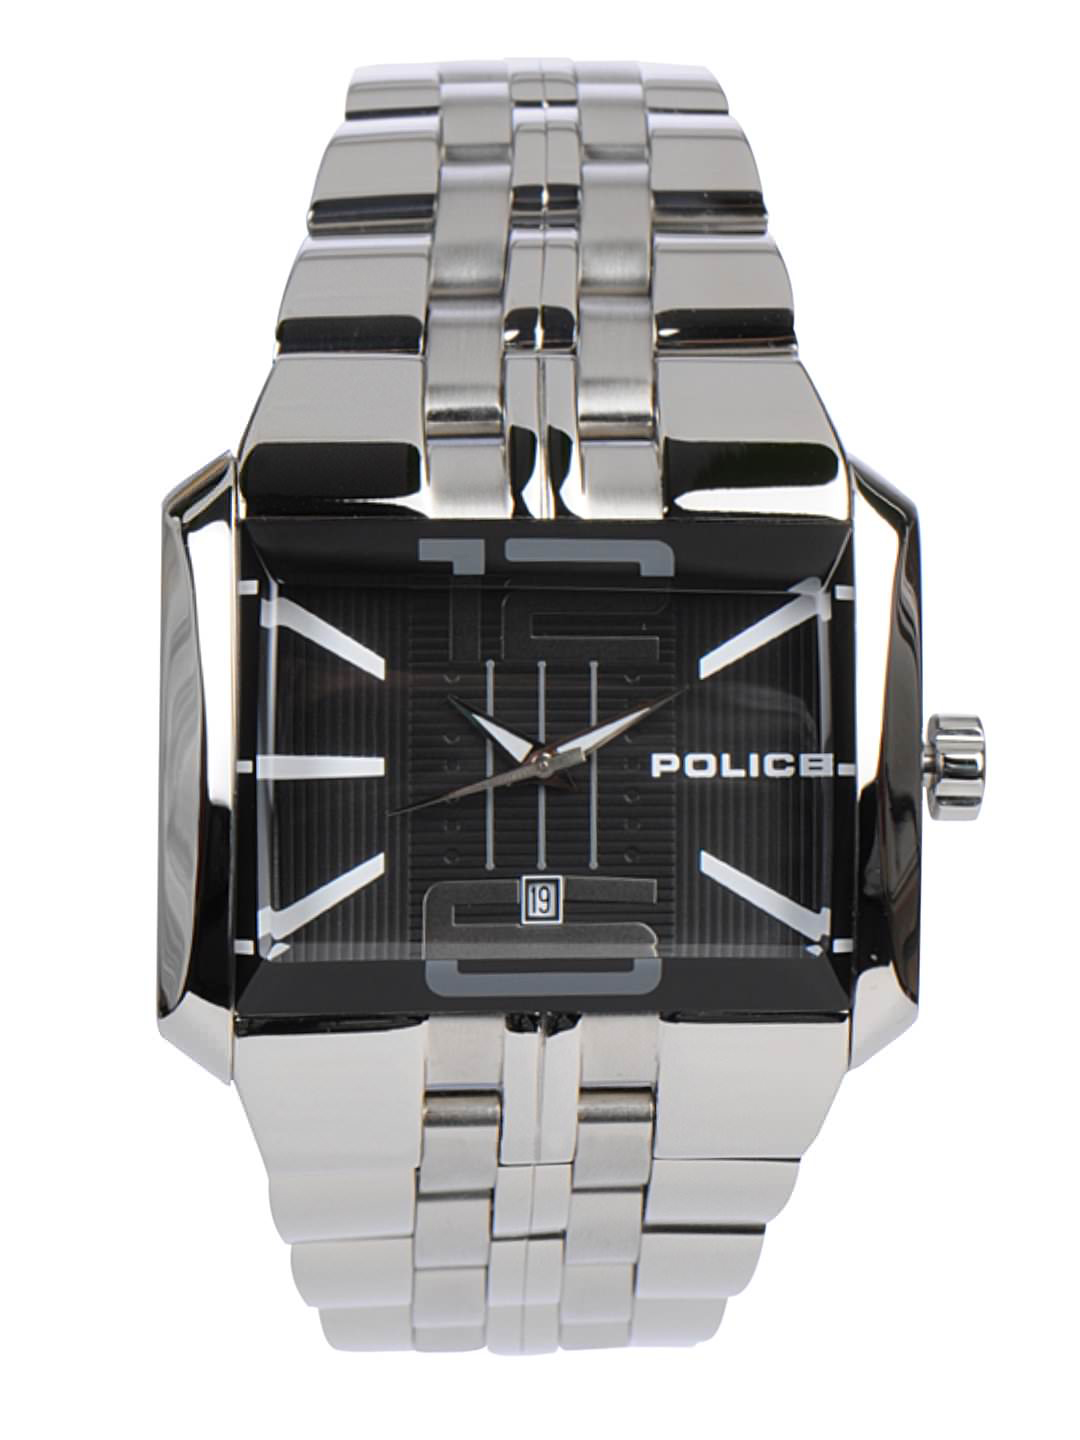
Police Men Black Dial Watch PL10812JS
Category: Accessories / Watches / Watches
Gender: Men
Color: Black
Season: Winter 2016
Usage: Casual